Epping, Victoria

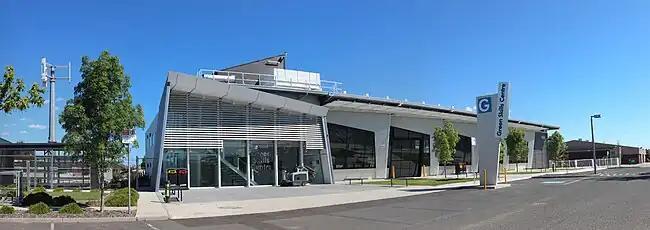
"Green Skills Centre" on NMIT Epping Campus rated by the Green Building Council of Australia as 5 "GreenStar"

Epping is served by Epping station, which is located on the Mernda line.